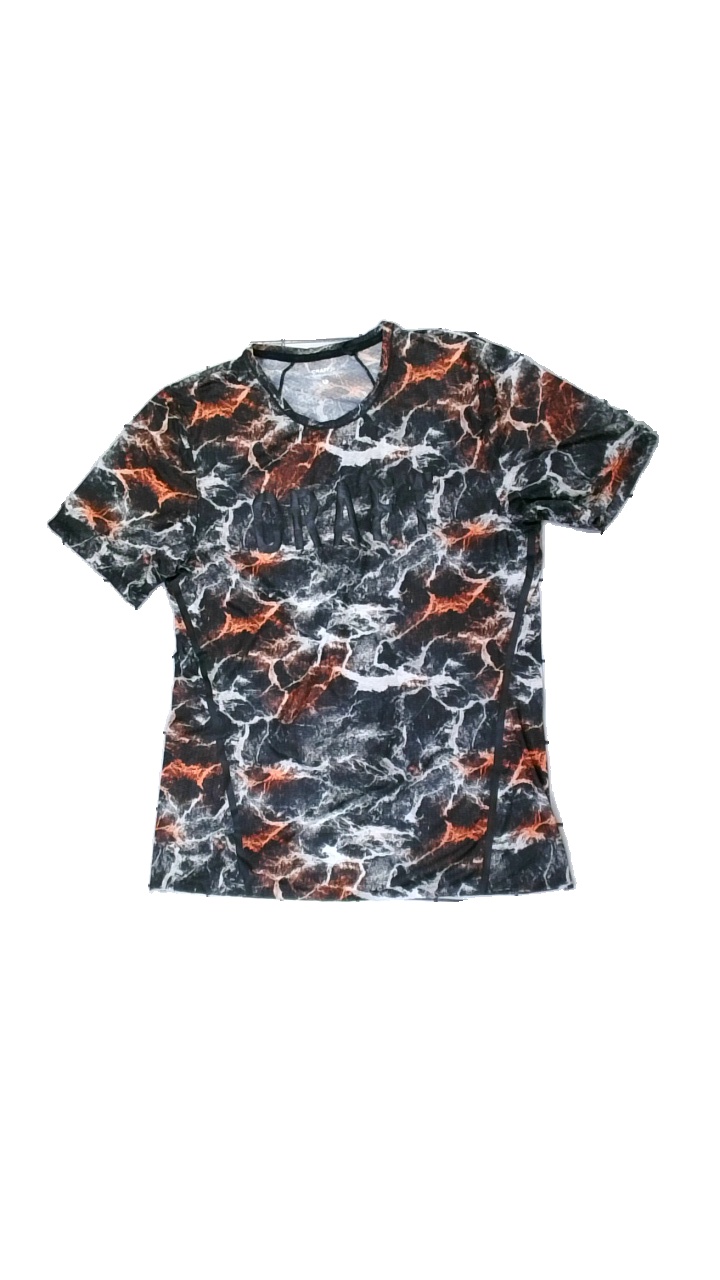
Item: Training Top (Men)
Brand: Craft
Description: Training top from Craft with abstract pattern, size L.  Good condition.
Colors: Black, White, Orange
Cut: Regular, C-collar, Tight
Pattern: Other
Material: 80% poly, 20% elas
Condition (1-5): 4
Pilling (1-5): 5
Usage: Reuse
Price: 50-100